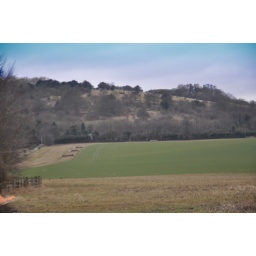
Another that was not SOOC. I made the grey sky blue in Photoshop.